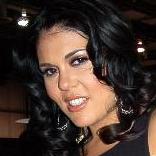
Age: 29